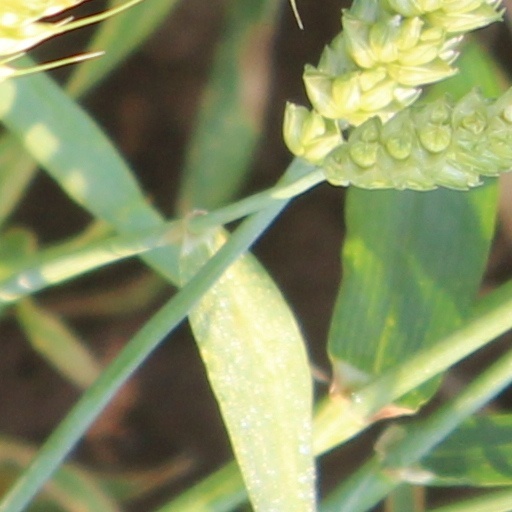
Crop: wheat